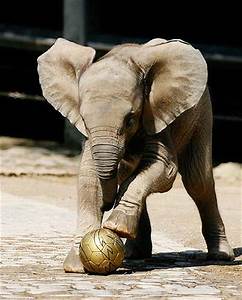
Label: elephant